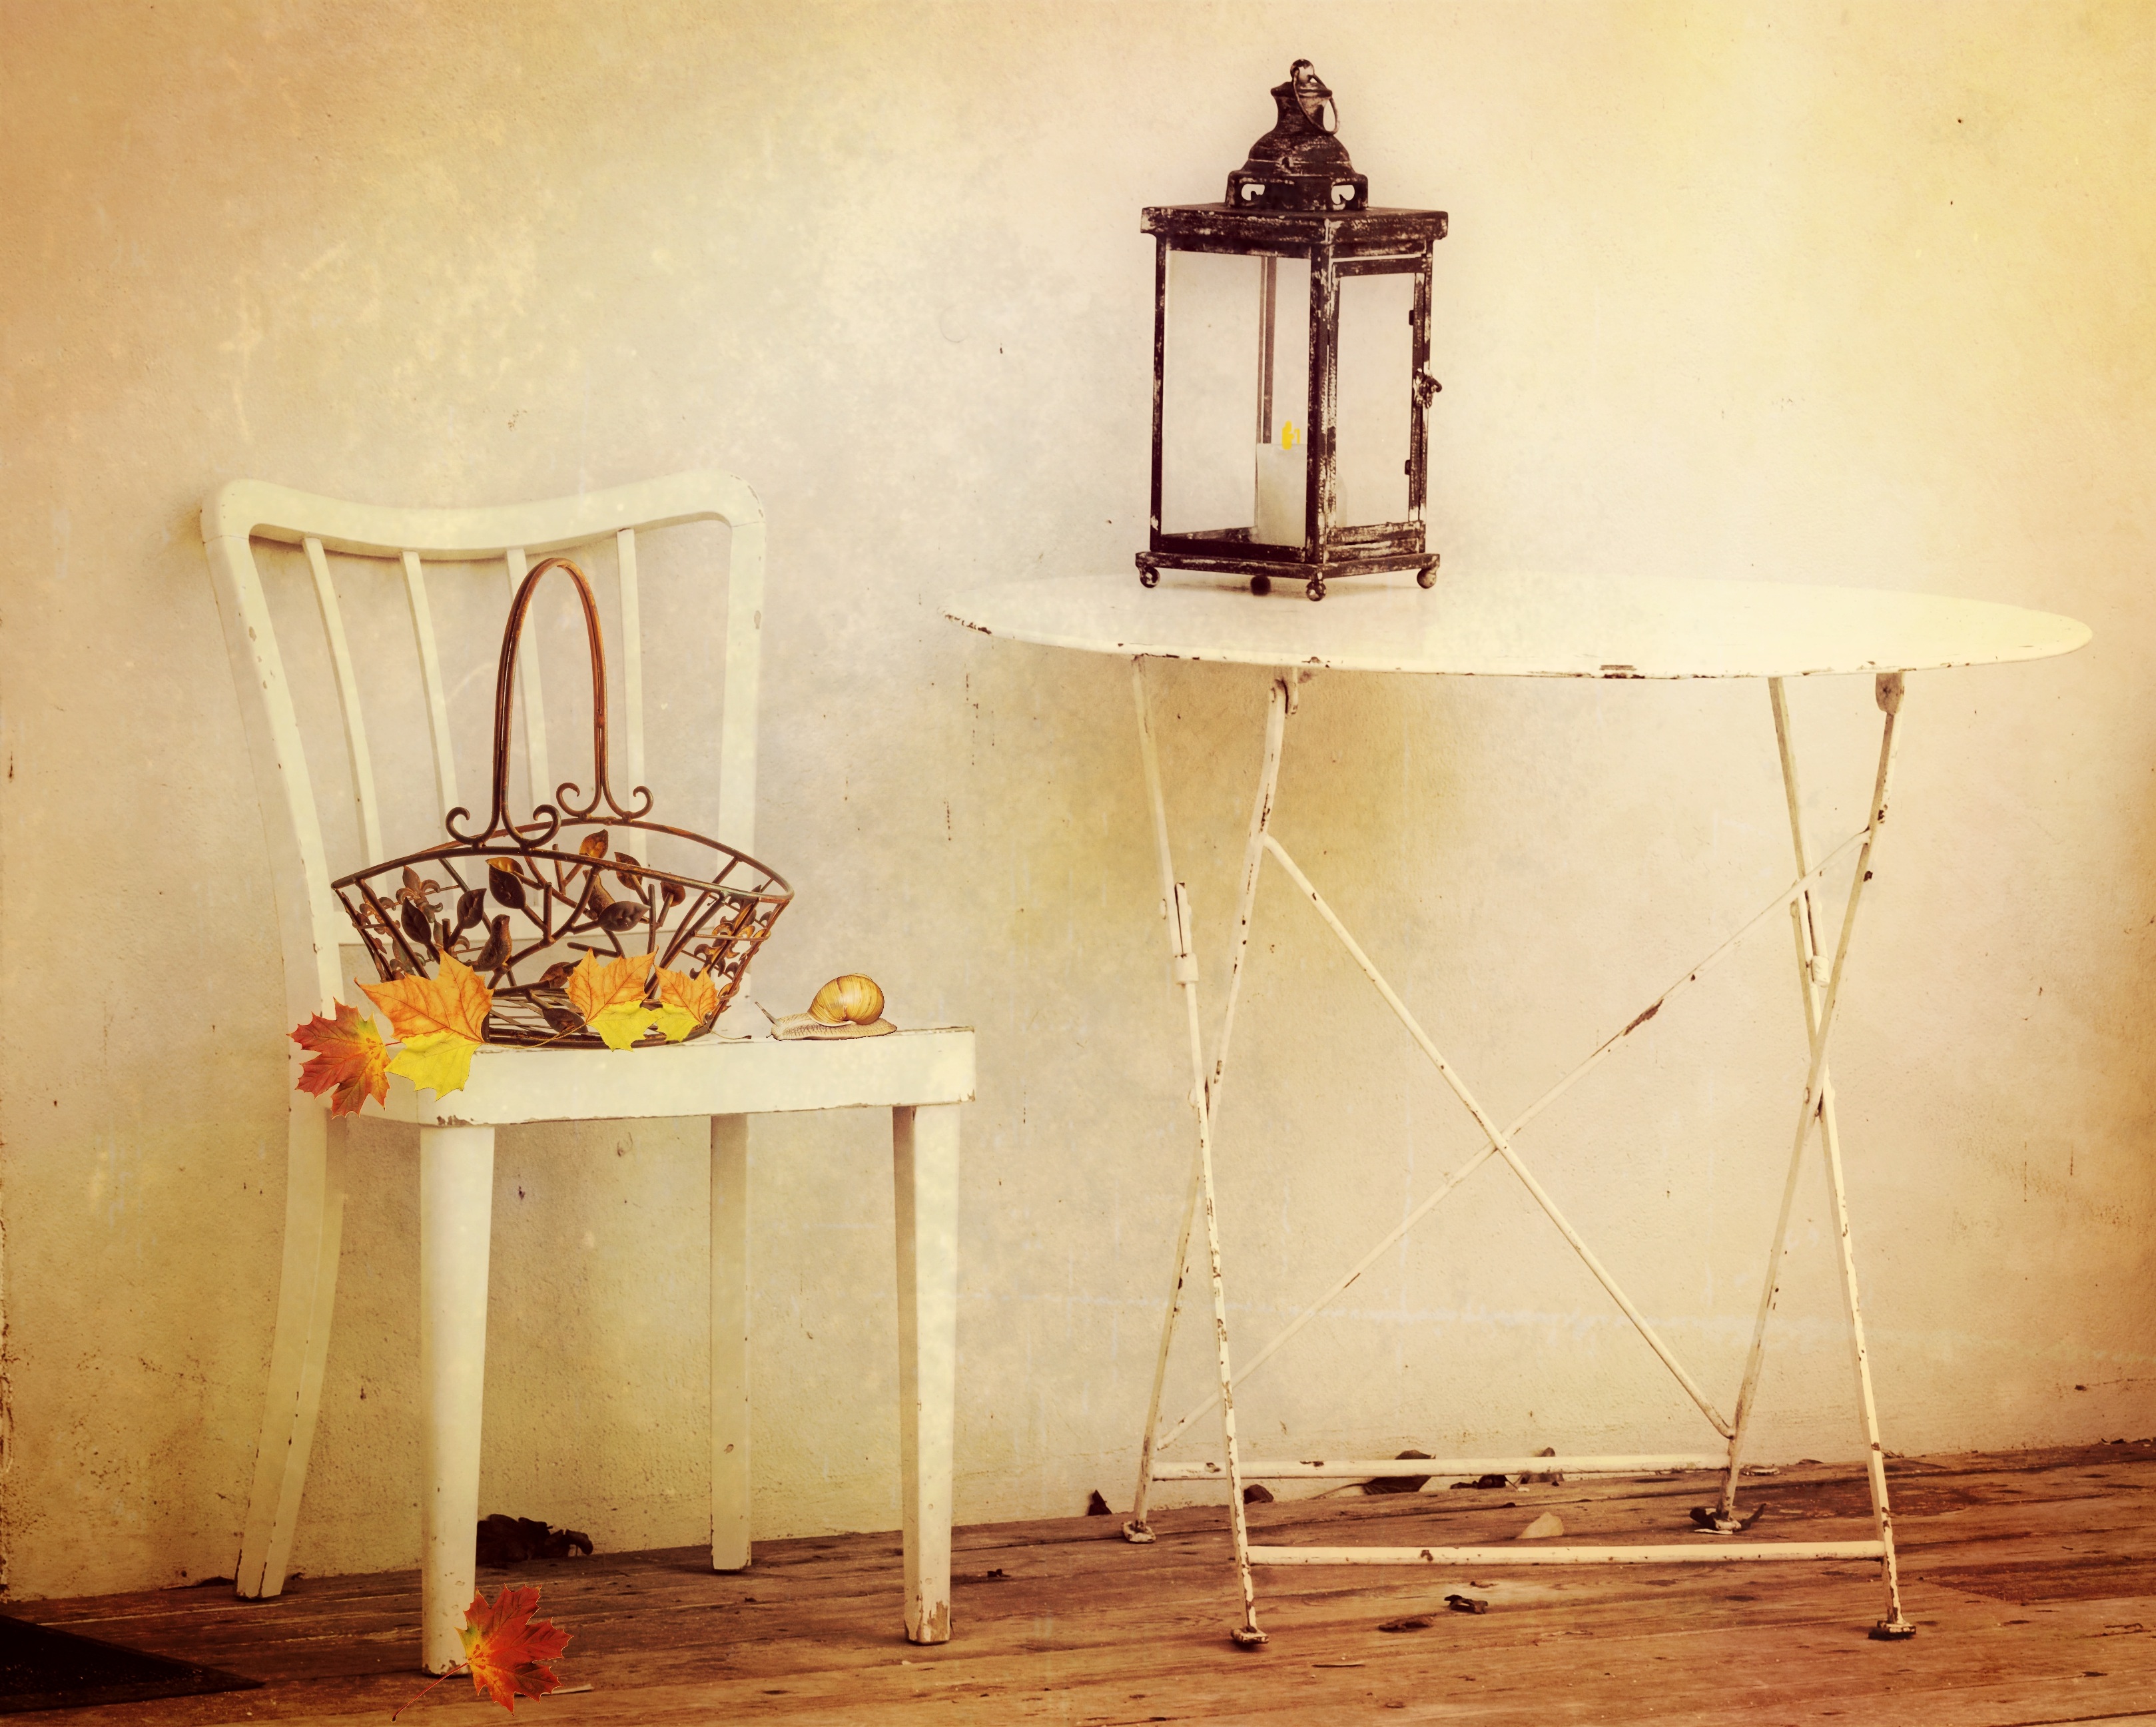
table, wood, chair, seat, old, idyllic, decoration, lantern, shelf, grunge, lamp, furniture, room, lighting, still life, painting, deco, decorative, shape, maple leaves, fall foliage, impression, autumn decoration, metal basket, folding table, metal table